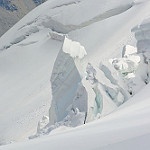
Label: glacier